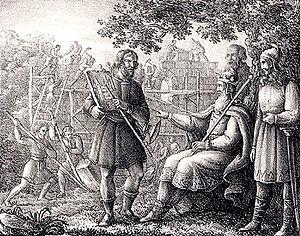
Yngvi est le fils de la géante Gerd et de Freyr, un dieu de la mythologie nordique.
Le Temple d'Uppsala aurait été un centre religieux médiéval dans le paganisme nordique, situé dans le Gamla Uppsala en Suède. Ce lieu est mentionné par Adam de Brême dans son ouvrage rédigé au XIᵉ siècle et intitulé Gesta Hammaburgensis ecclesiae pontificum et dans le Heimskringla le chapitre intitulé saga des Ynglingar, écrit par Snorri Sturluson au XIIIᵉ siècle.